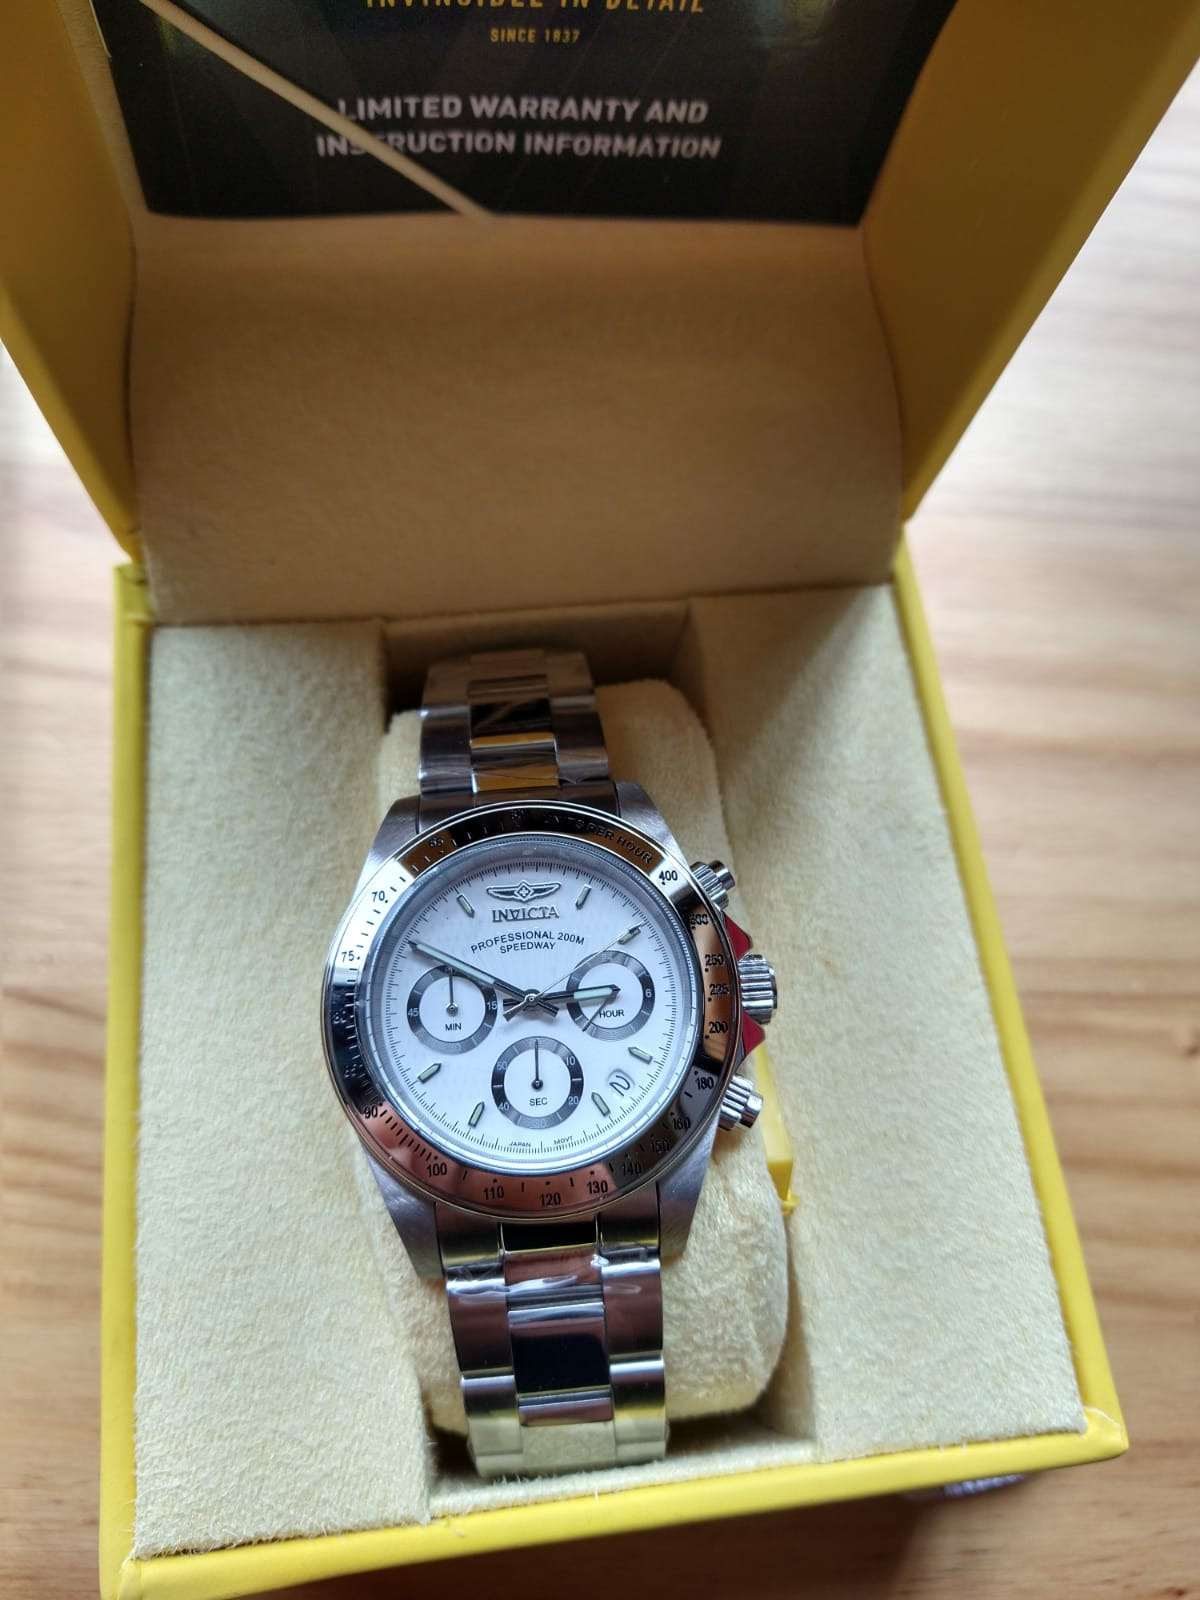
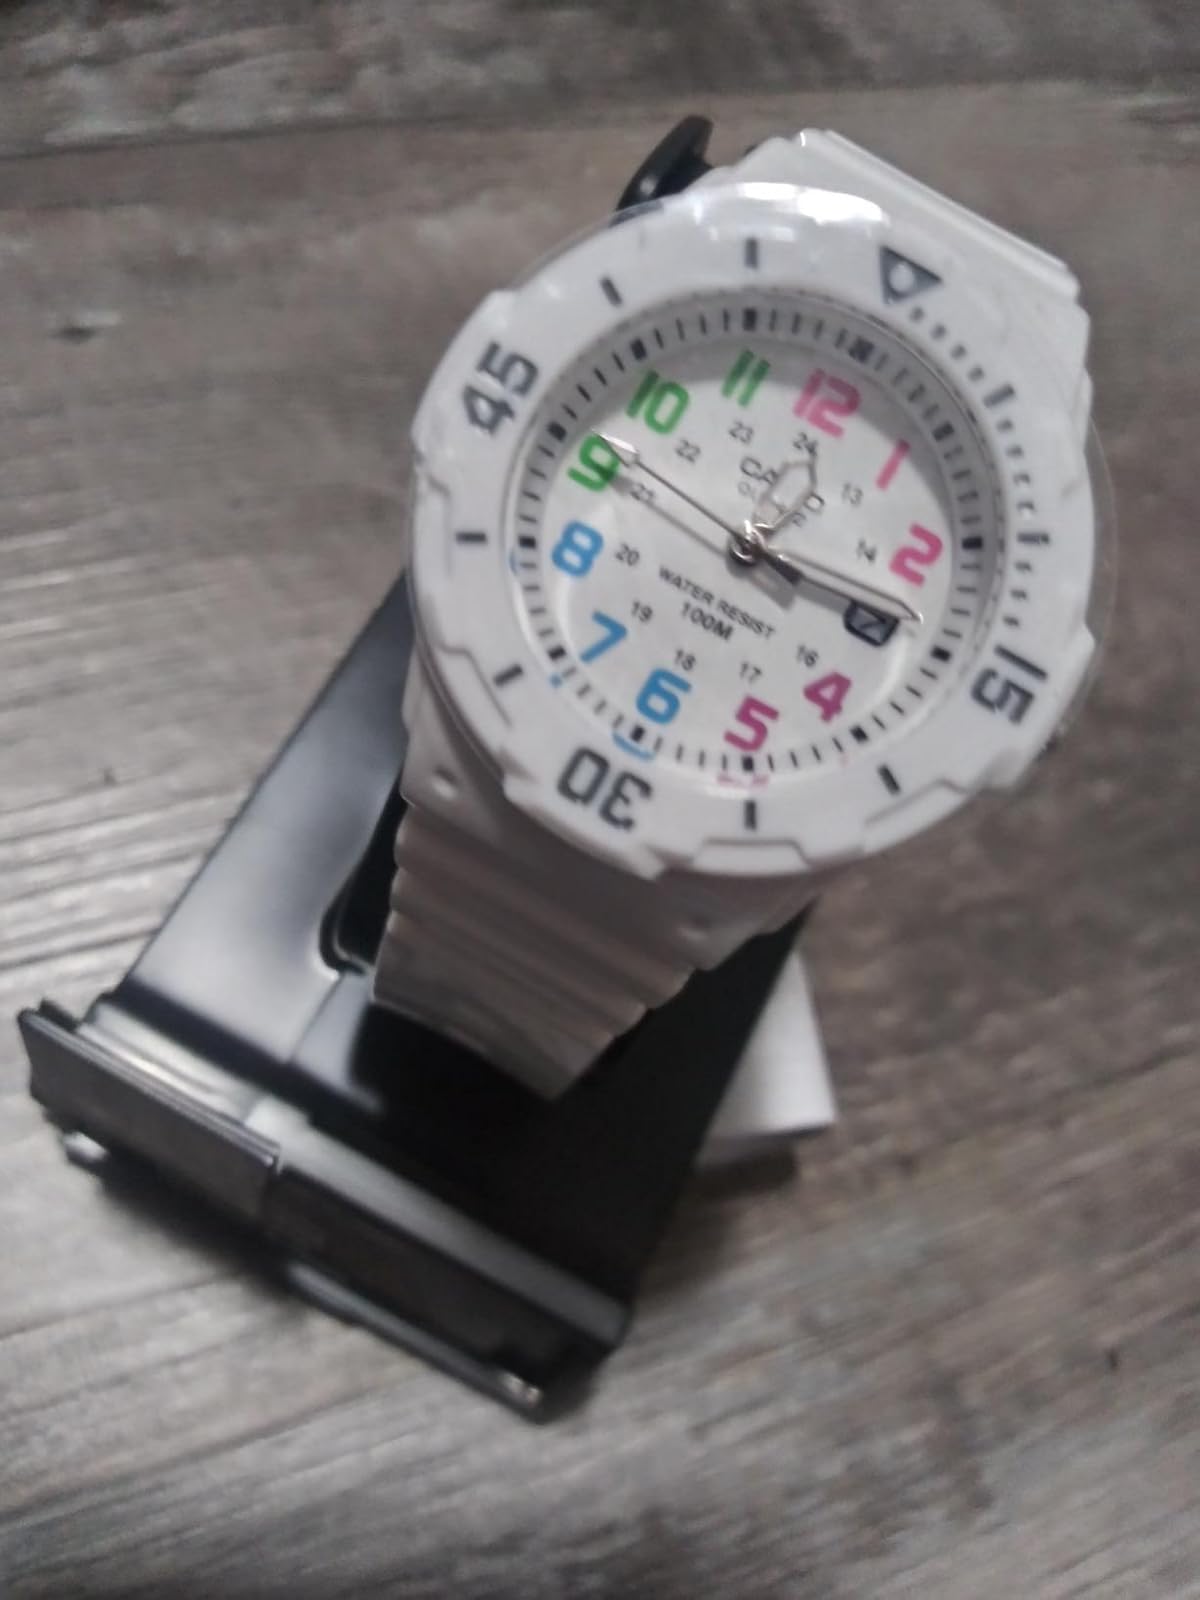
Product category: accessories_watch
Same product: no